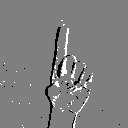
ASL letter: z